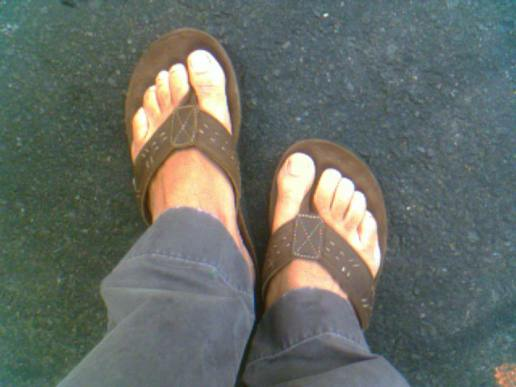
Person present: No